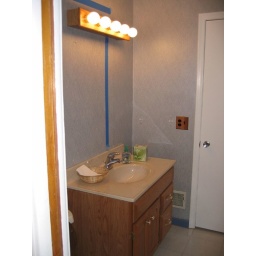
wider view looking Northeast into Powder room with Master bedroom door in distance